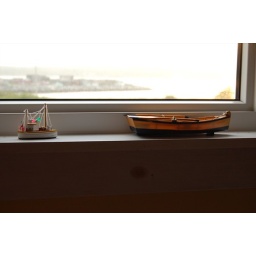
Model boats sit on the window sill of a friend's house. Real boats fish for lobster from the dock in the distance.